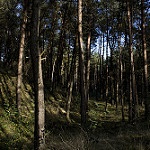
Scene: Outdoor